Snowdonia

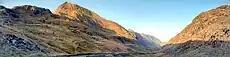
Pen-y-Pass, Snowdonia national park road

Many sections of dismantled railway are now used by walking and cycling routes and are described elsewhere. The Bala Lake Railway is a heritage railway which has been established along a section of the former mainline route between Bala and Llanuwchllyn. Other heritage railways occupy sections of former mineral lines, often narrow gauge and are described in a separate section.